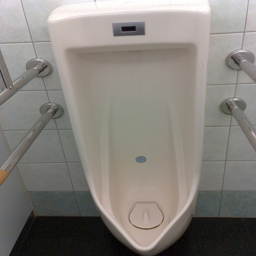
A weird looking white urinal mounted to the side of a wall.
a tall urinal between bars in a public bathroom
A male urinal is set against a wall by metal bars.
A white urinal attached to the wall surrounded by silver grip bars that you can use to hold on to.
A clean urinal hanging on the bathroom wall.